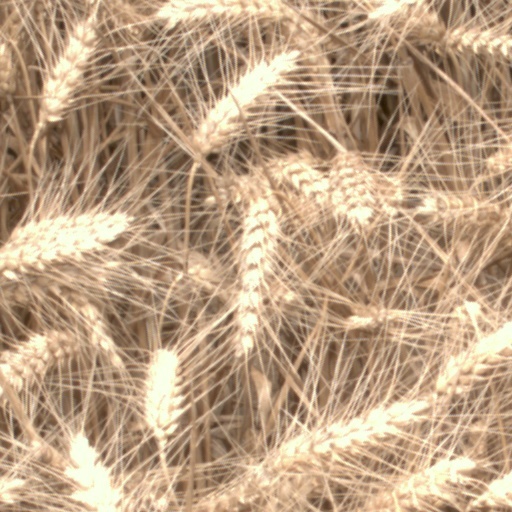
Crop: wheat